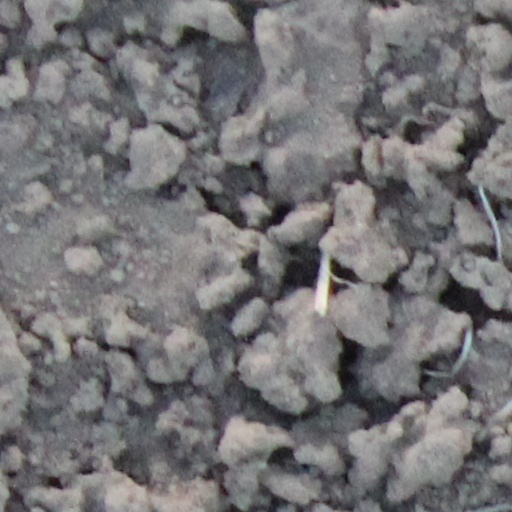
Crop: wheat